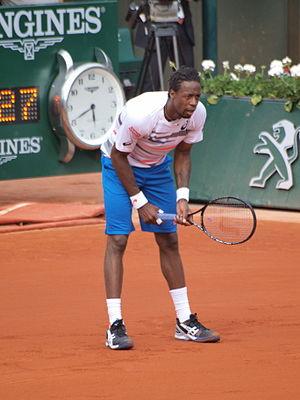
Internationaux de France de tennis, le 2 juin 2014, sur le court Philippe Chatrier